Ubay, Bohol

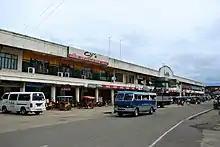
Public market

Ubay has a number of business establishments commercial trading firms engaged in retail and wholesale. The new public market building was completed in 2000. The regular market day is Monday and local traders from neighboring towns come to sell their merchandise consisting mostly of agricultural products and small consumer items like used clothes, household utensils, and other products. Ubay also provides a market for the neighboring island municipality of Pres. Carlos P. Garcia, Municipality of Bien Unido, Alica and Mabini. Another well-known public market is located in barangay San Pascual, south of the municipality.